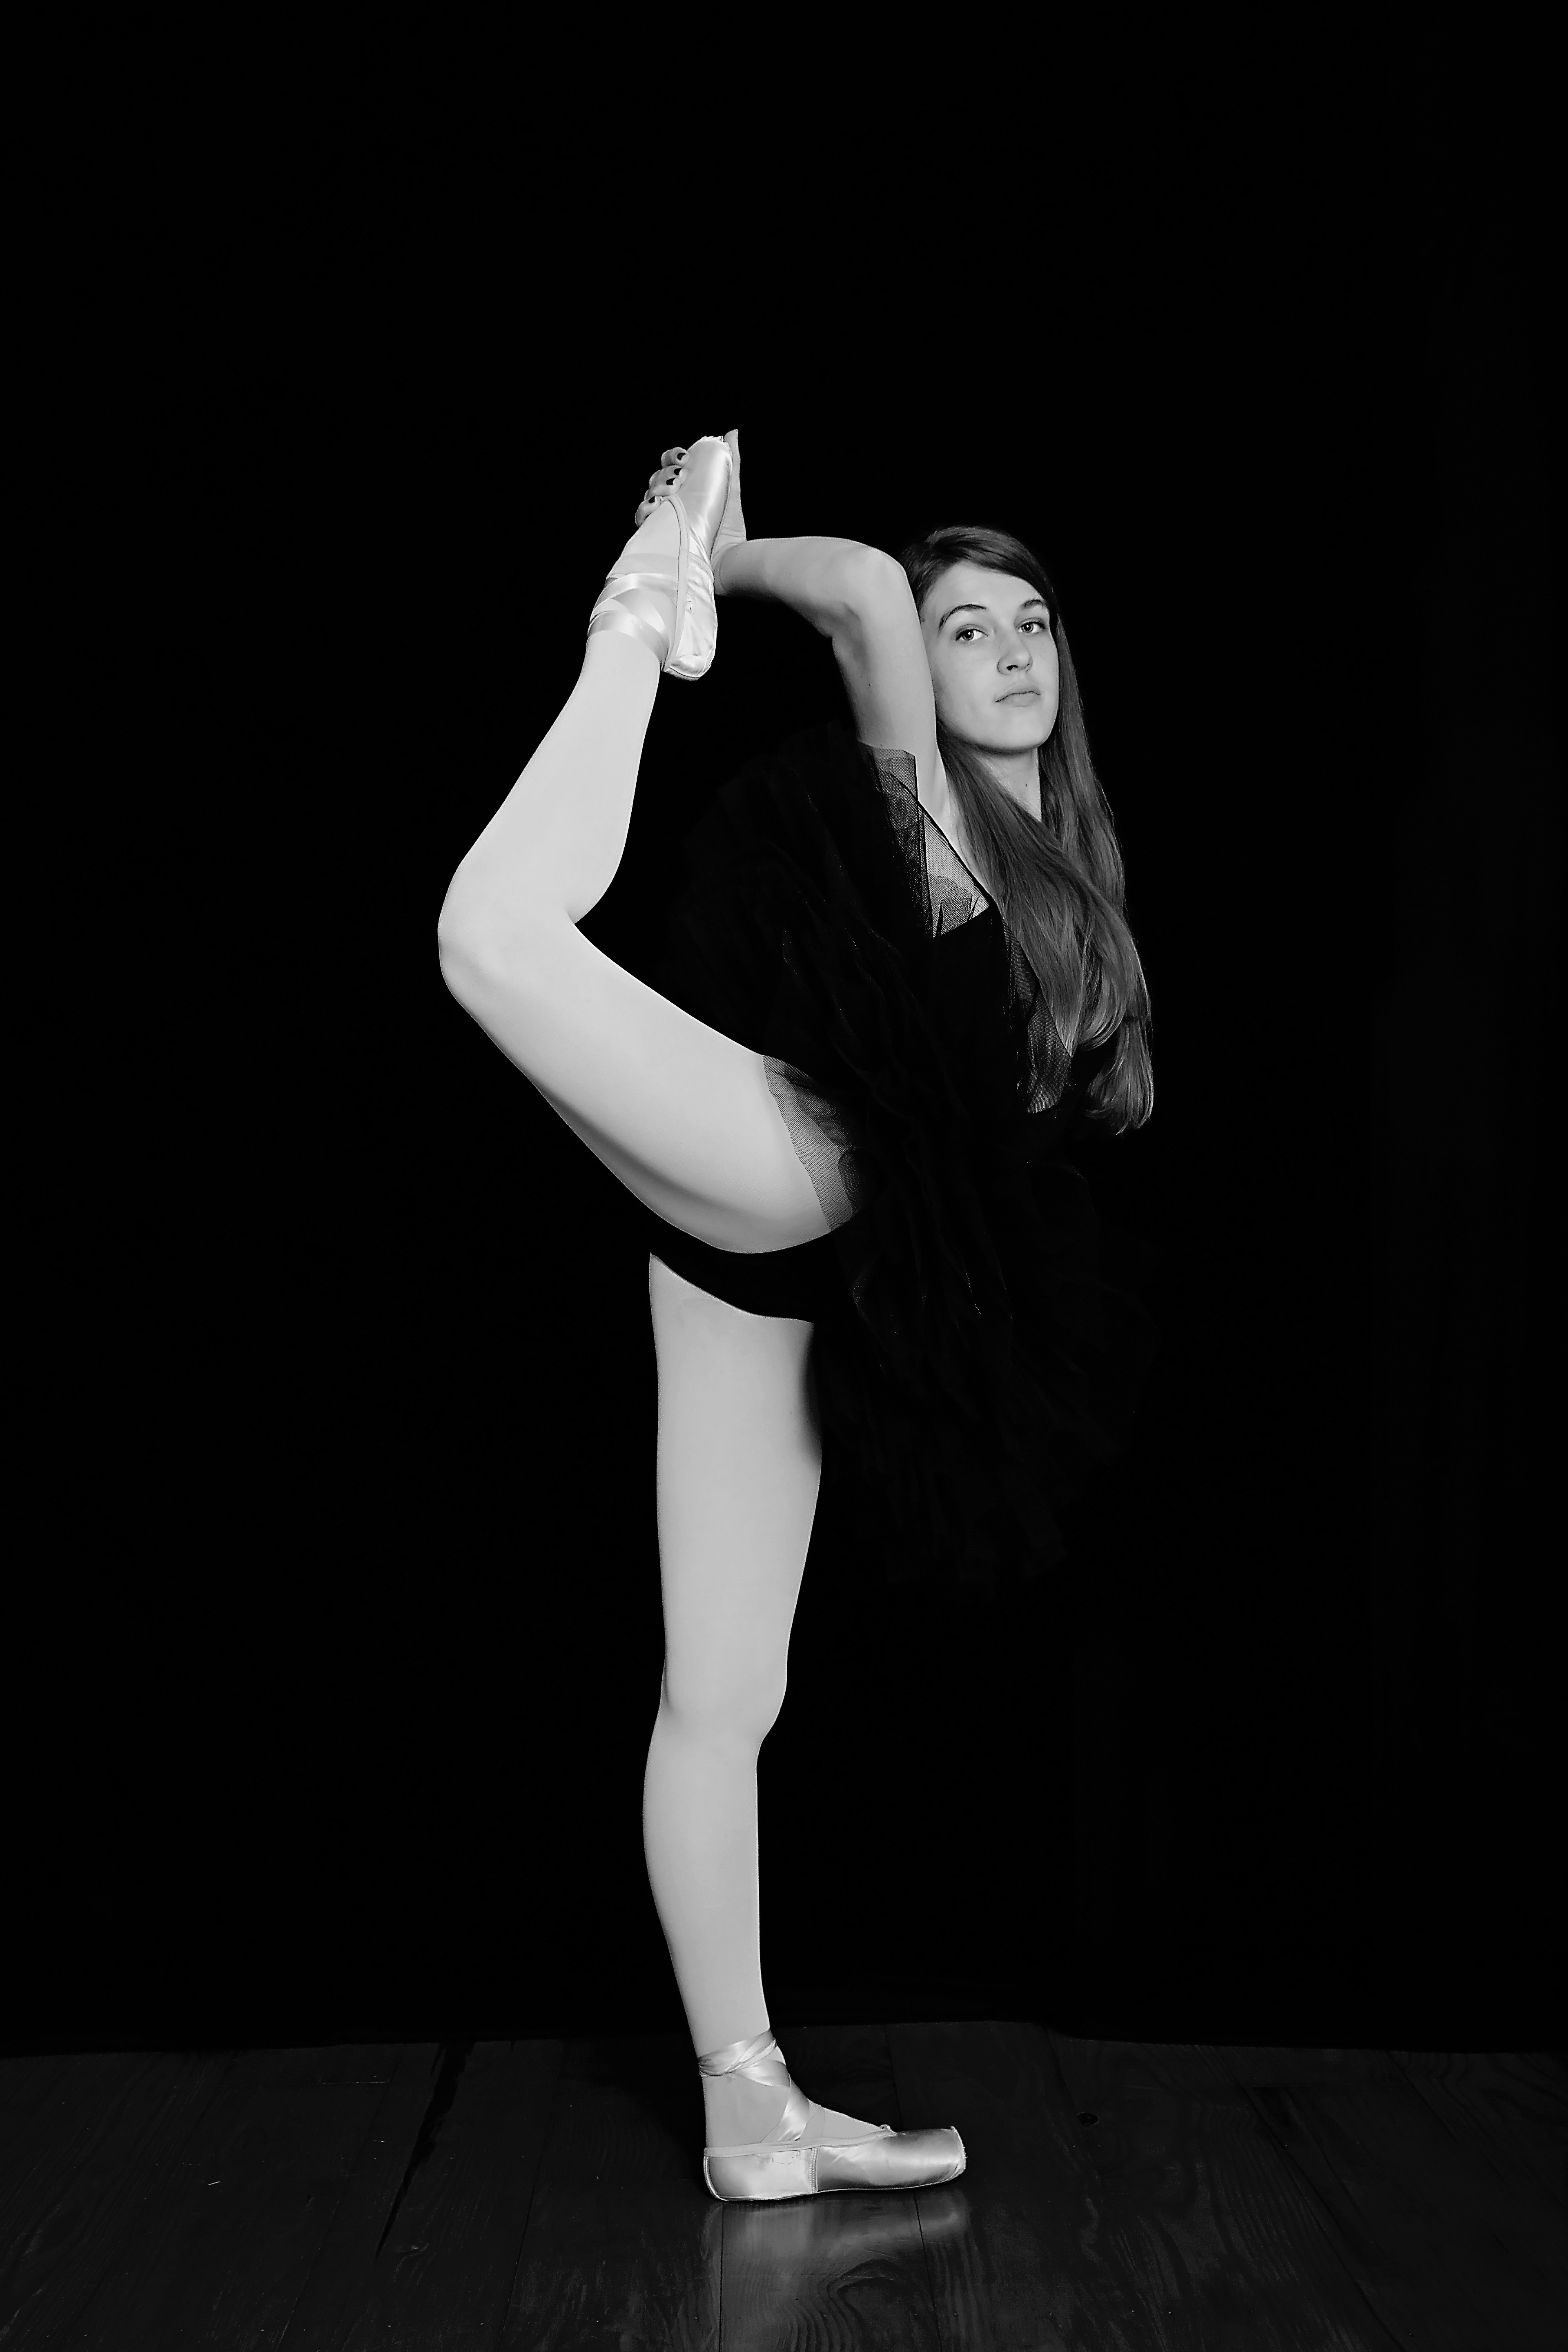
black and white, female, dance, balance, studio, monochrome, ballerina, ballet, performance art, performing, sports, event, elegance, entertainment, performing arts, choreography, team sport, monochrome photography, modern dance, concert dance, erotic dance